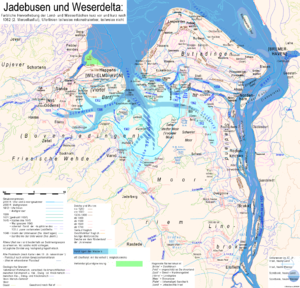
Développemet de la Baie de Jade et le delta temporaire de la Weser avant et après 1632. Español: Desarrollo de la Bahía de Jade y del delta interino del rio Weser antes y despues de 1362.